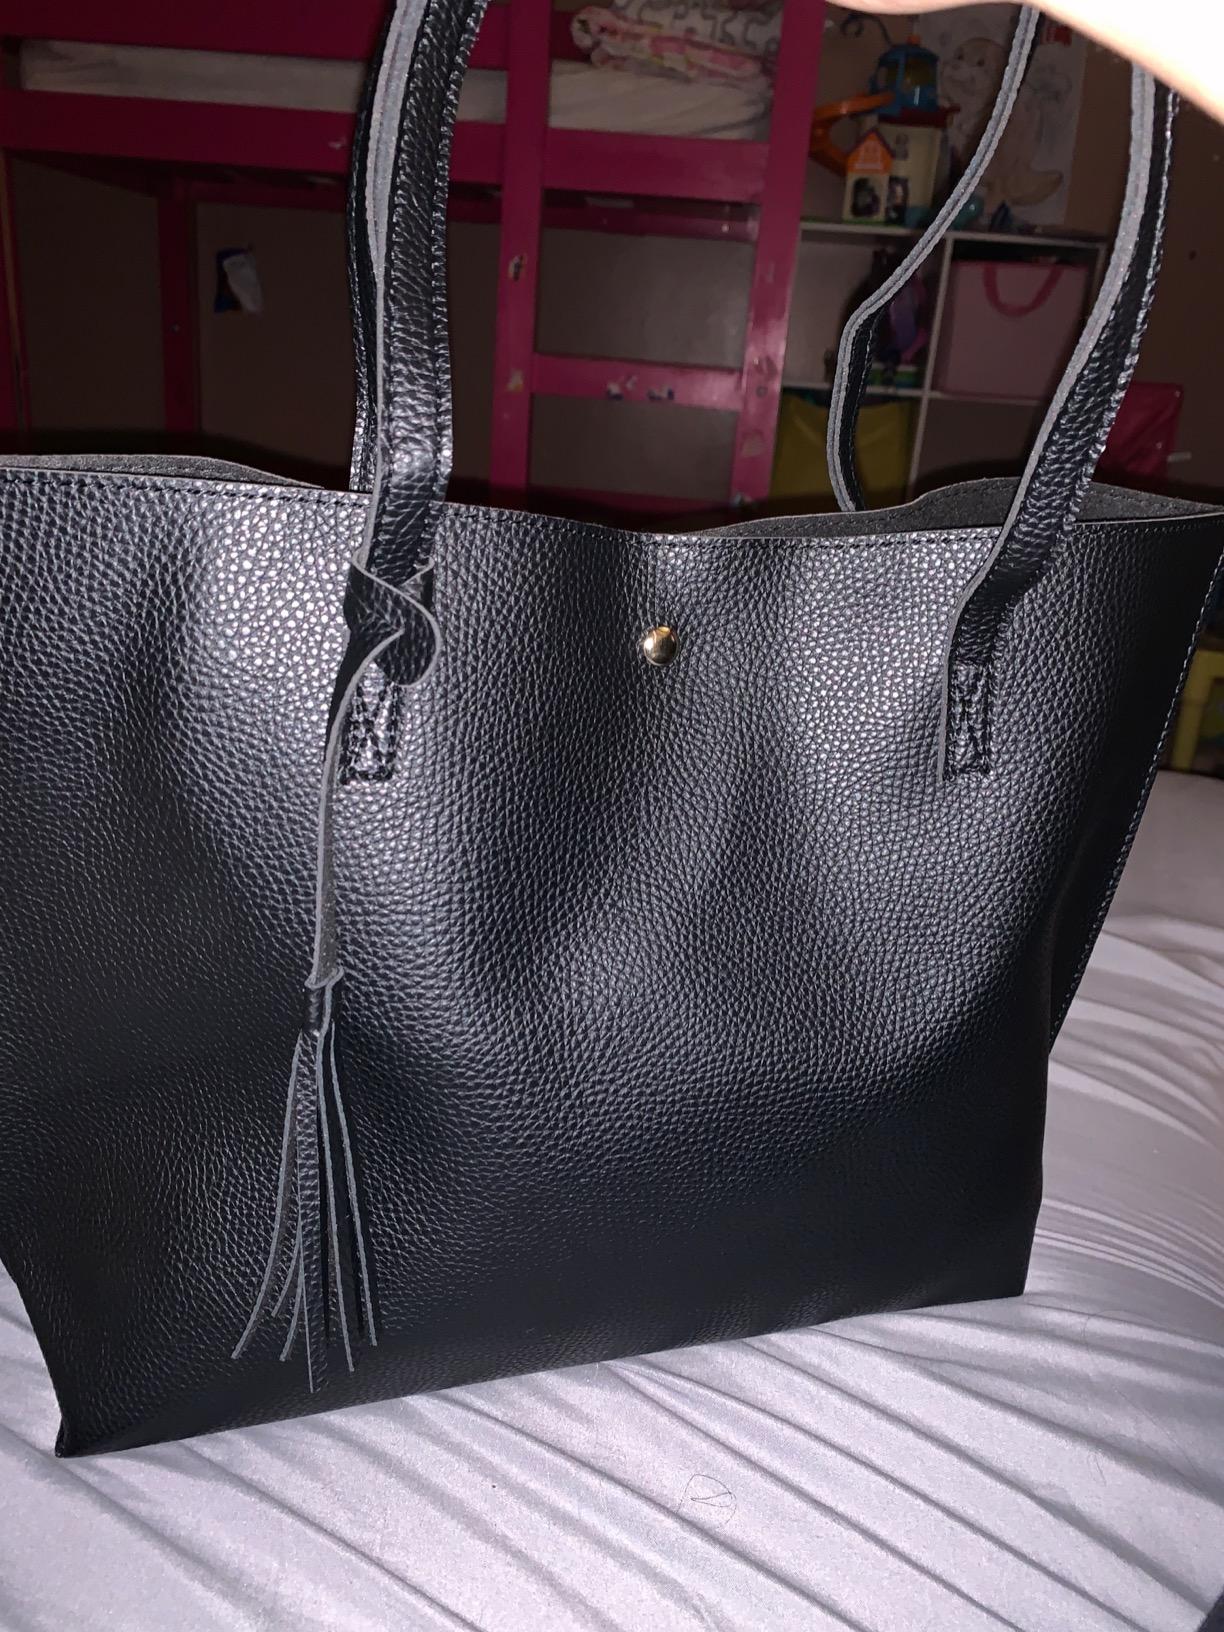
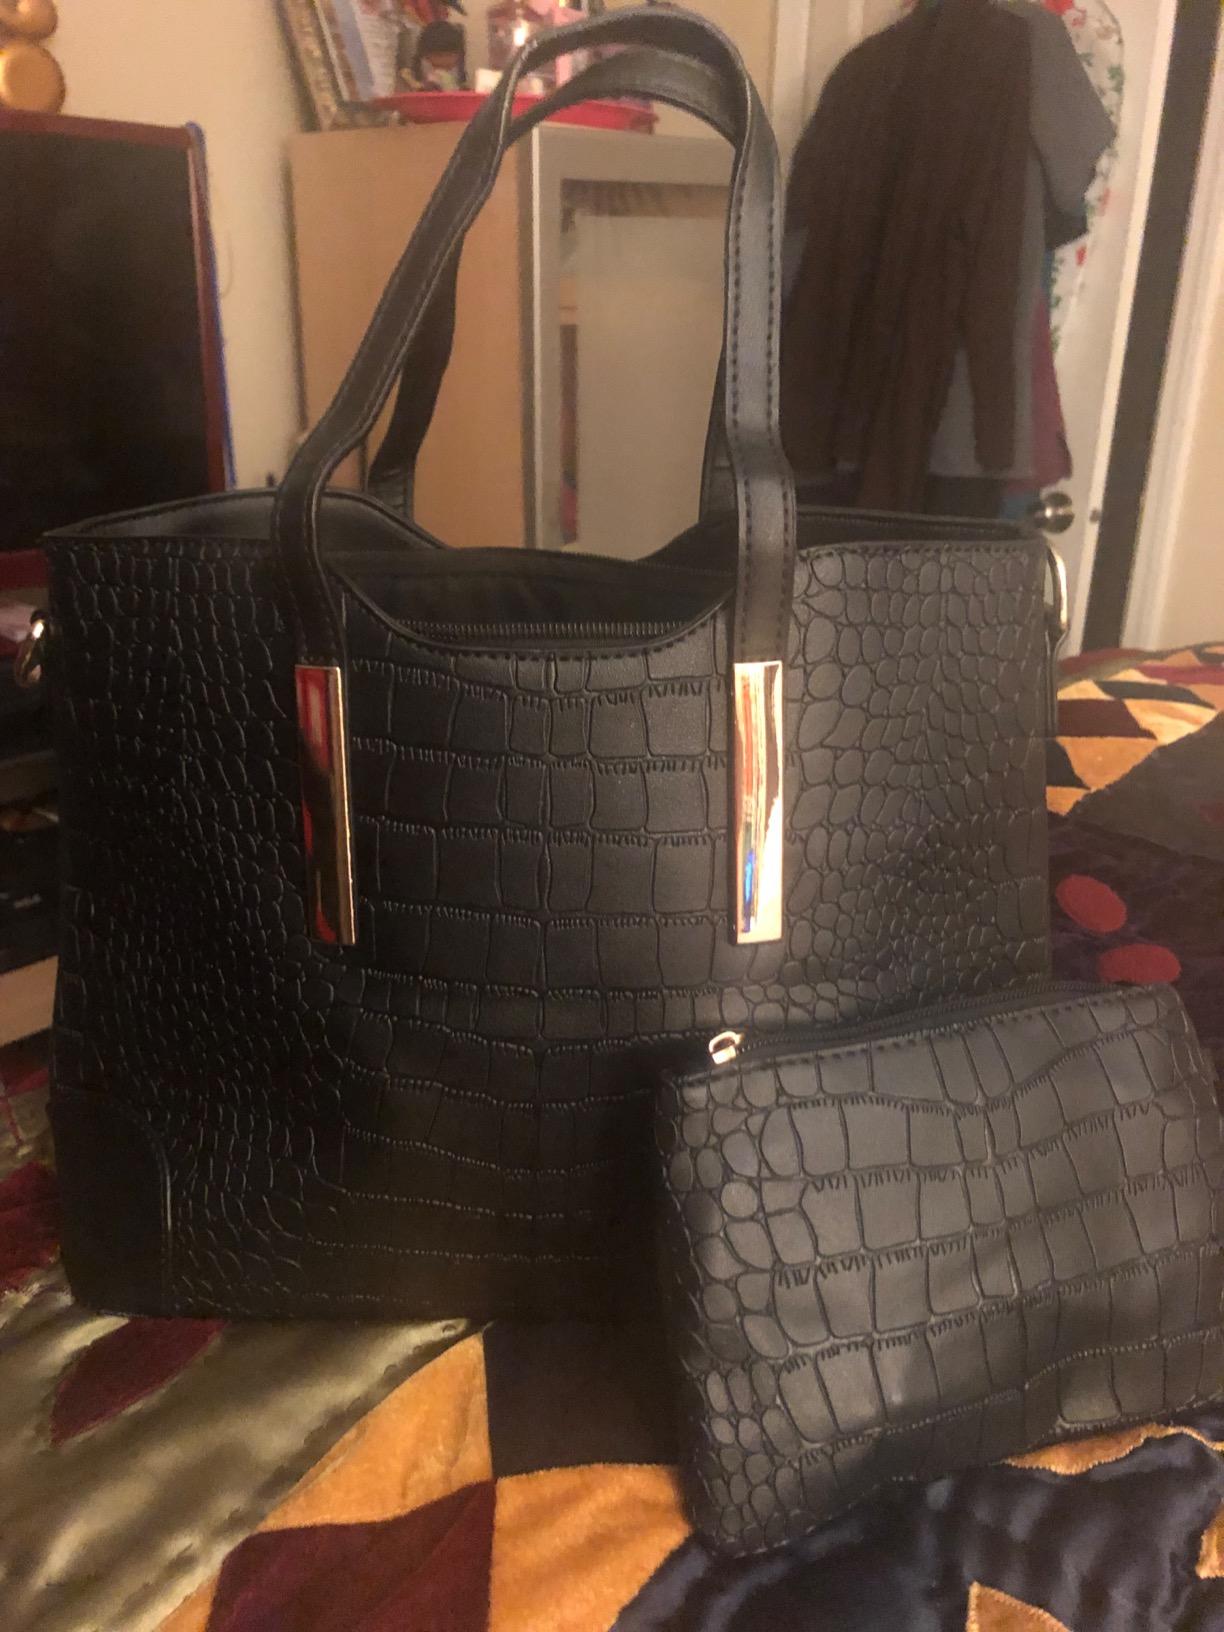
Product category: accessories_handbag
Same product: no